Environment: real
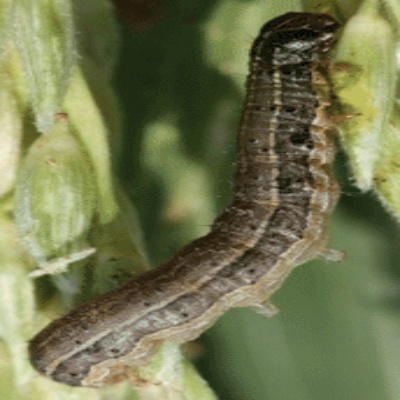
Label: fall_armyworm